Richard F. Outcault

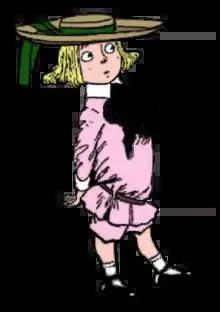
"Buster Brown"

Outcault introduced Buster Brown to the pages of the "Herald" on May 4, 1902, about a mischievous, well-to-do boy dressed in Little Lord Fauntleroy style, and his pit-bull terrier Tige. The strip and characters were more popular than the Yellow Kid, and Outcault licensed the name for a wide number of consumer products, such as children's shoes from the Brown Shoe Company. In 1904 Outcault sold advertising licenses to 200 companies at the Louisiana Purchase Exposition. Journalist Roy McCardell reported in 1905 that Outcault earned $75,000 a year from merchandising and employed two secretaries and a lawyer.